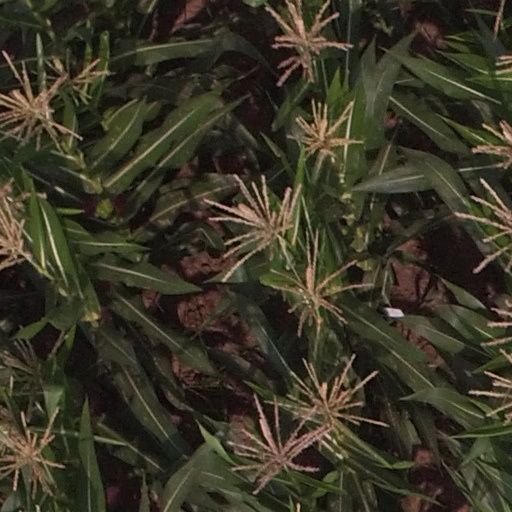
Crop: maize; corn